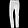
Label: Trouser